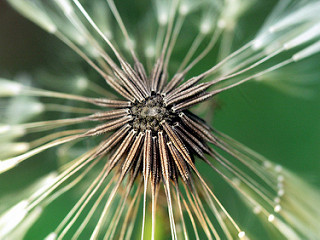
Flower: dandelion